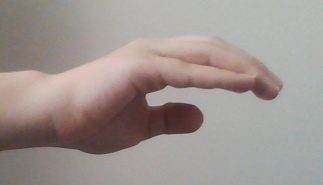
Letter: jeem